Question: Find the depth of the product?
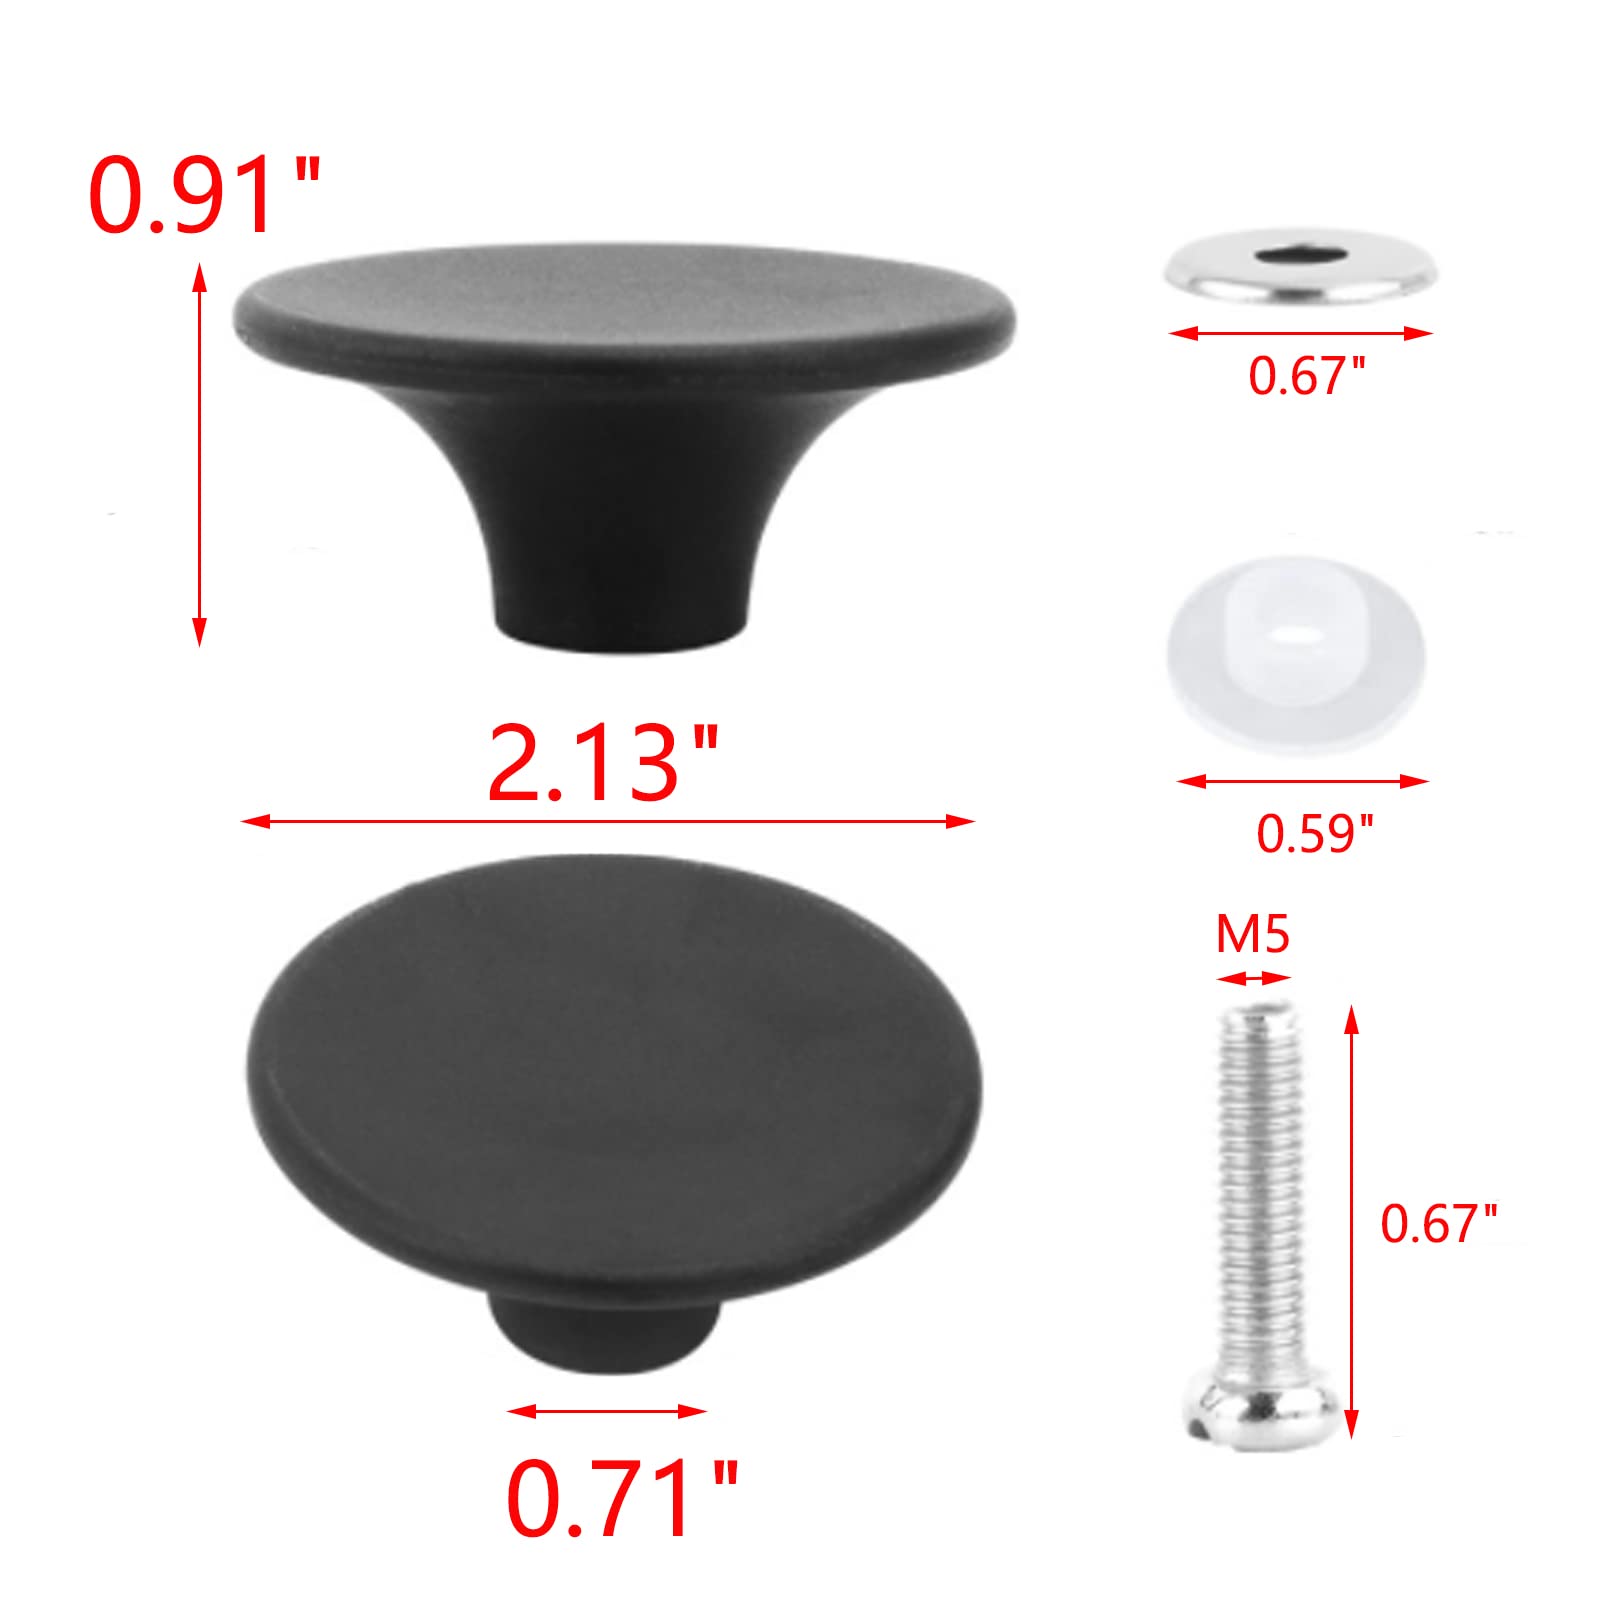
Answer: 2.13 inch